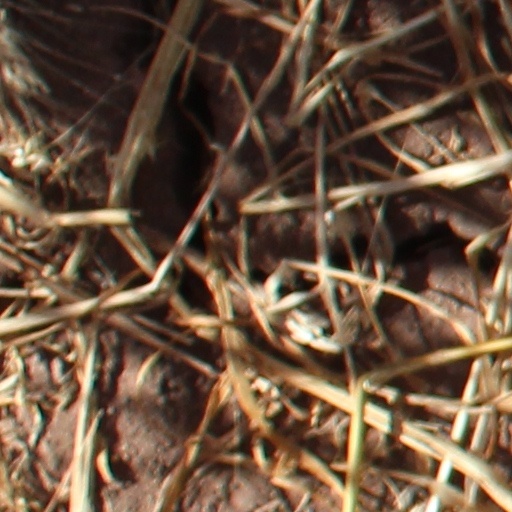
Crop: wheat